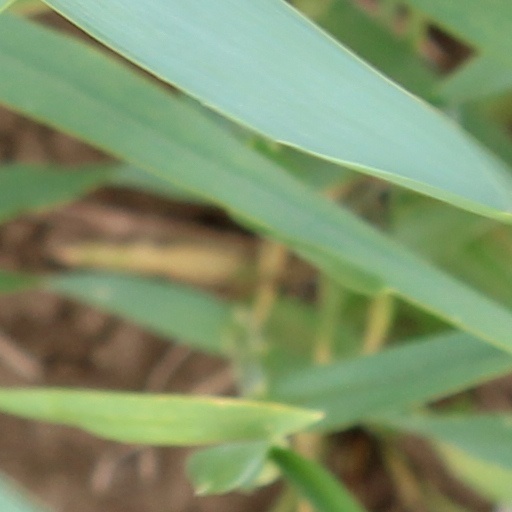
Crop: wheat